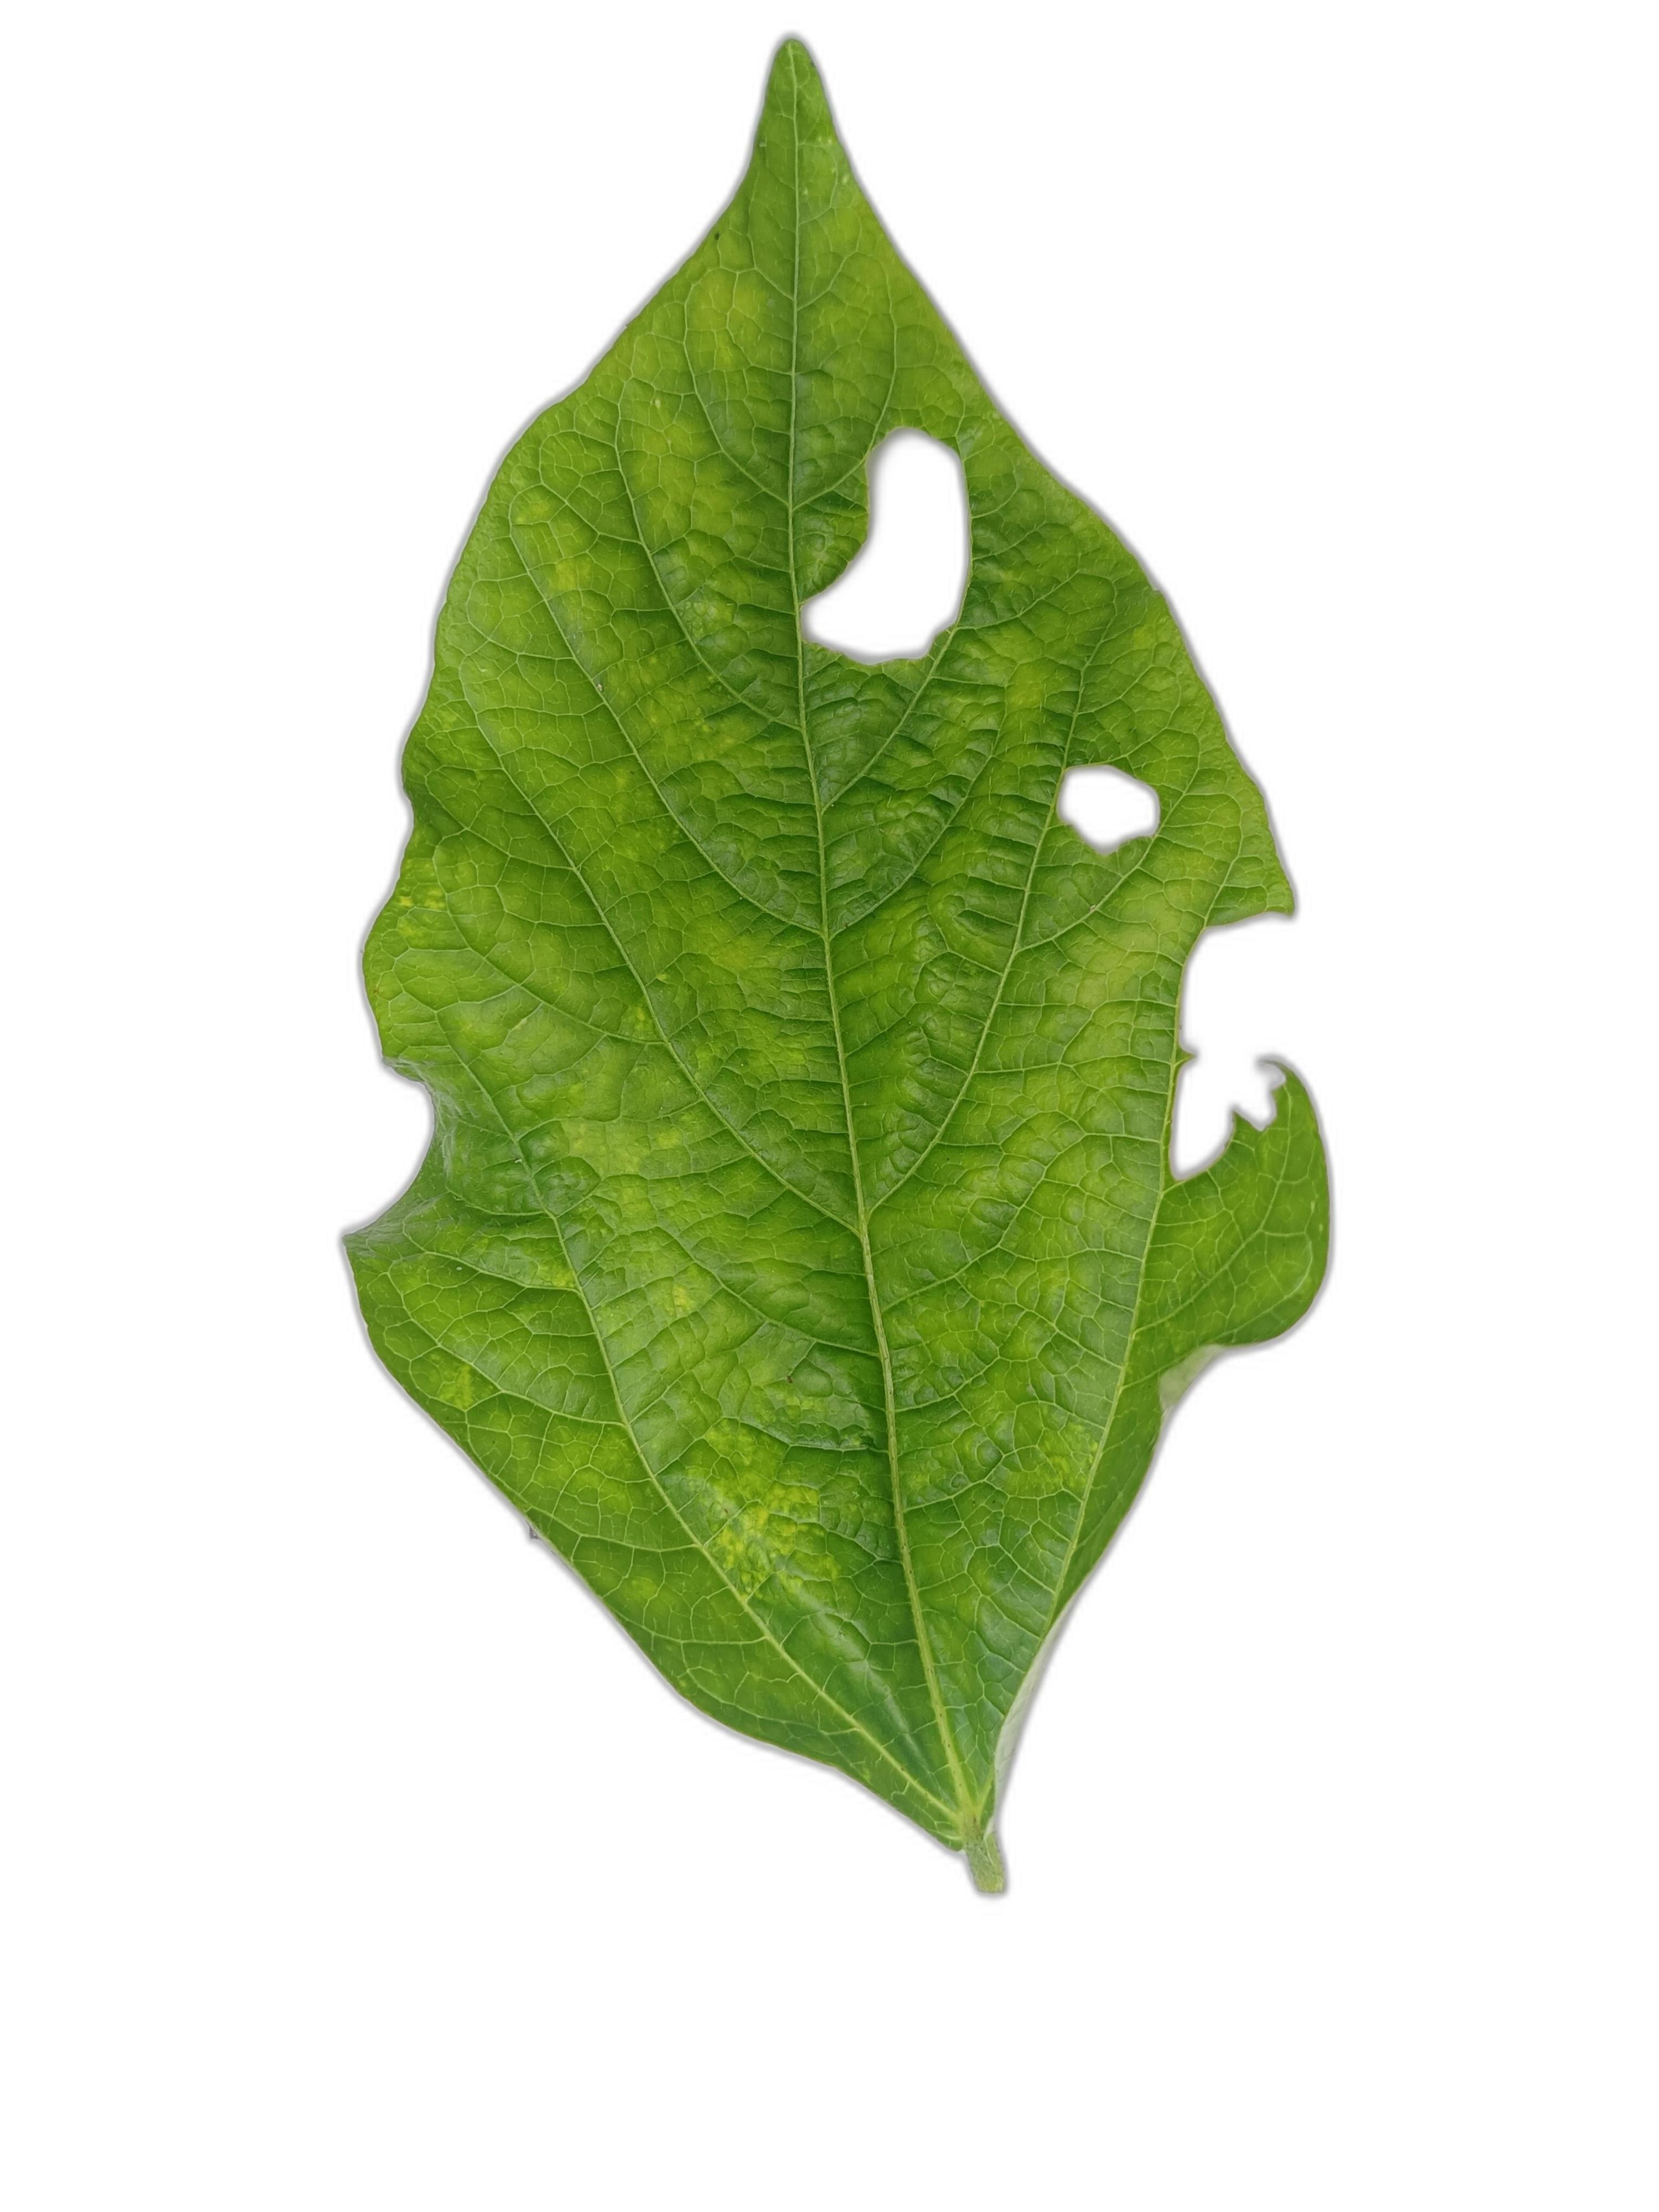
Label: Leaf Crinkle